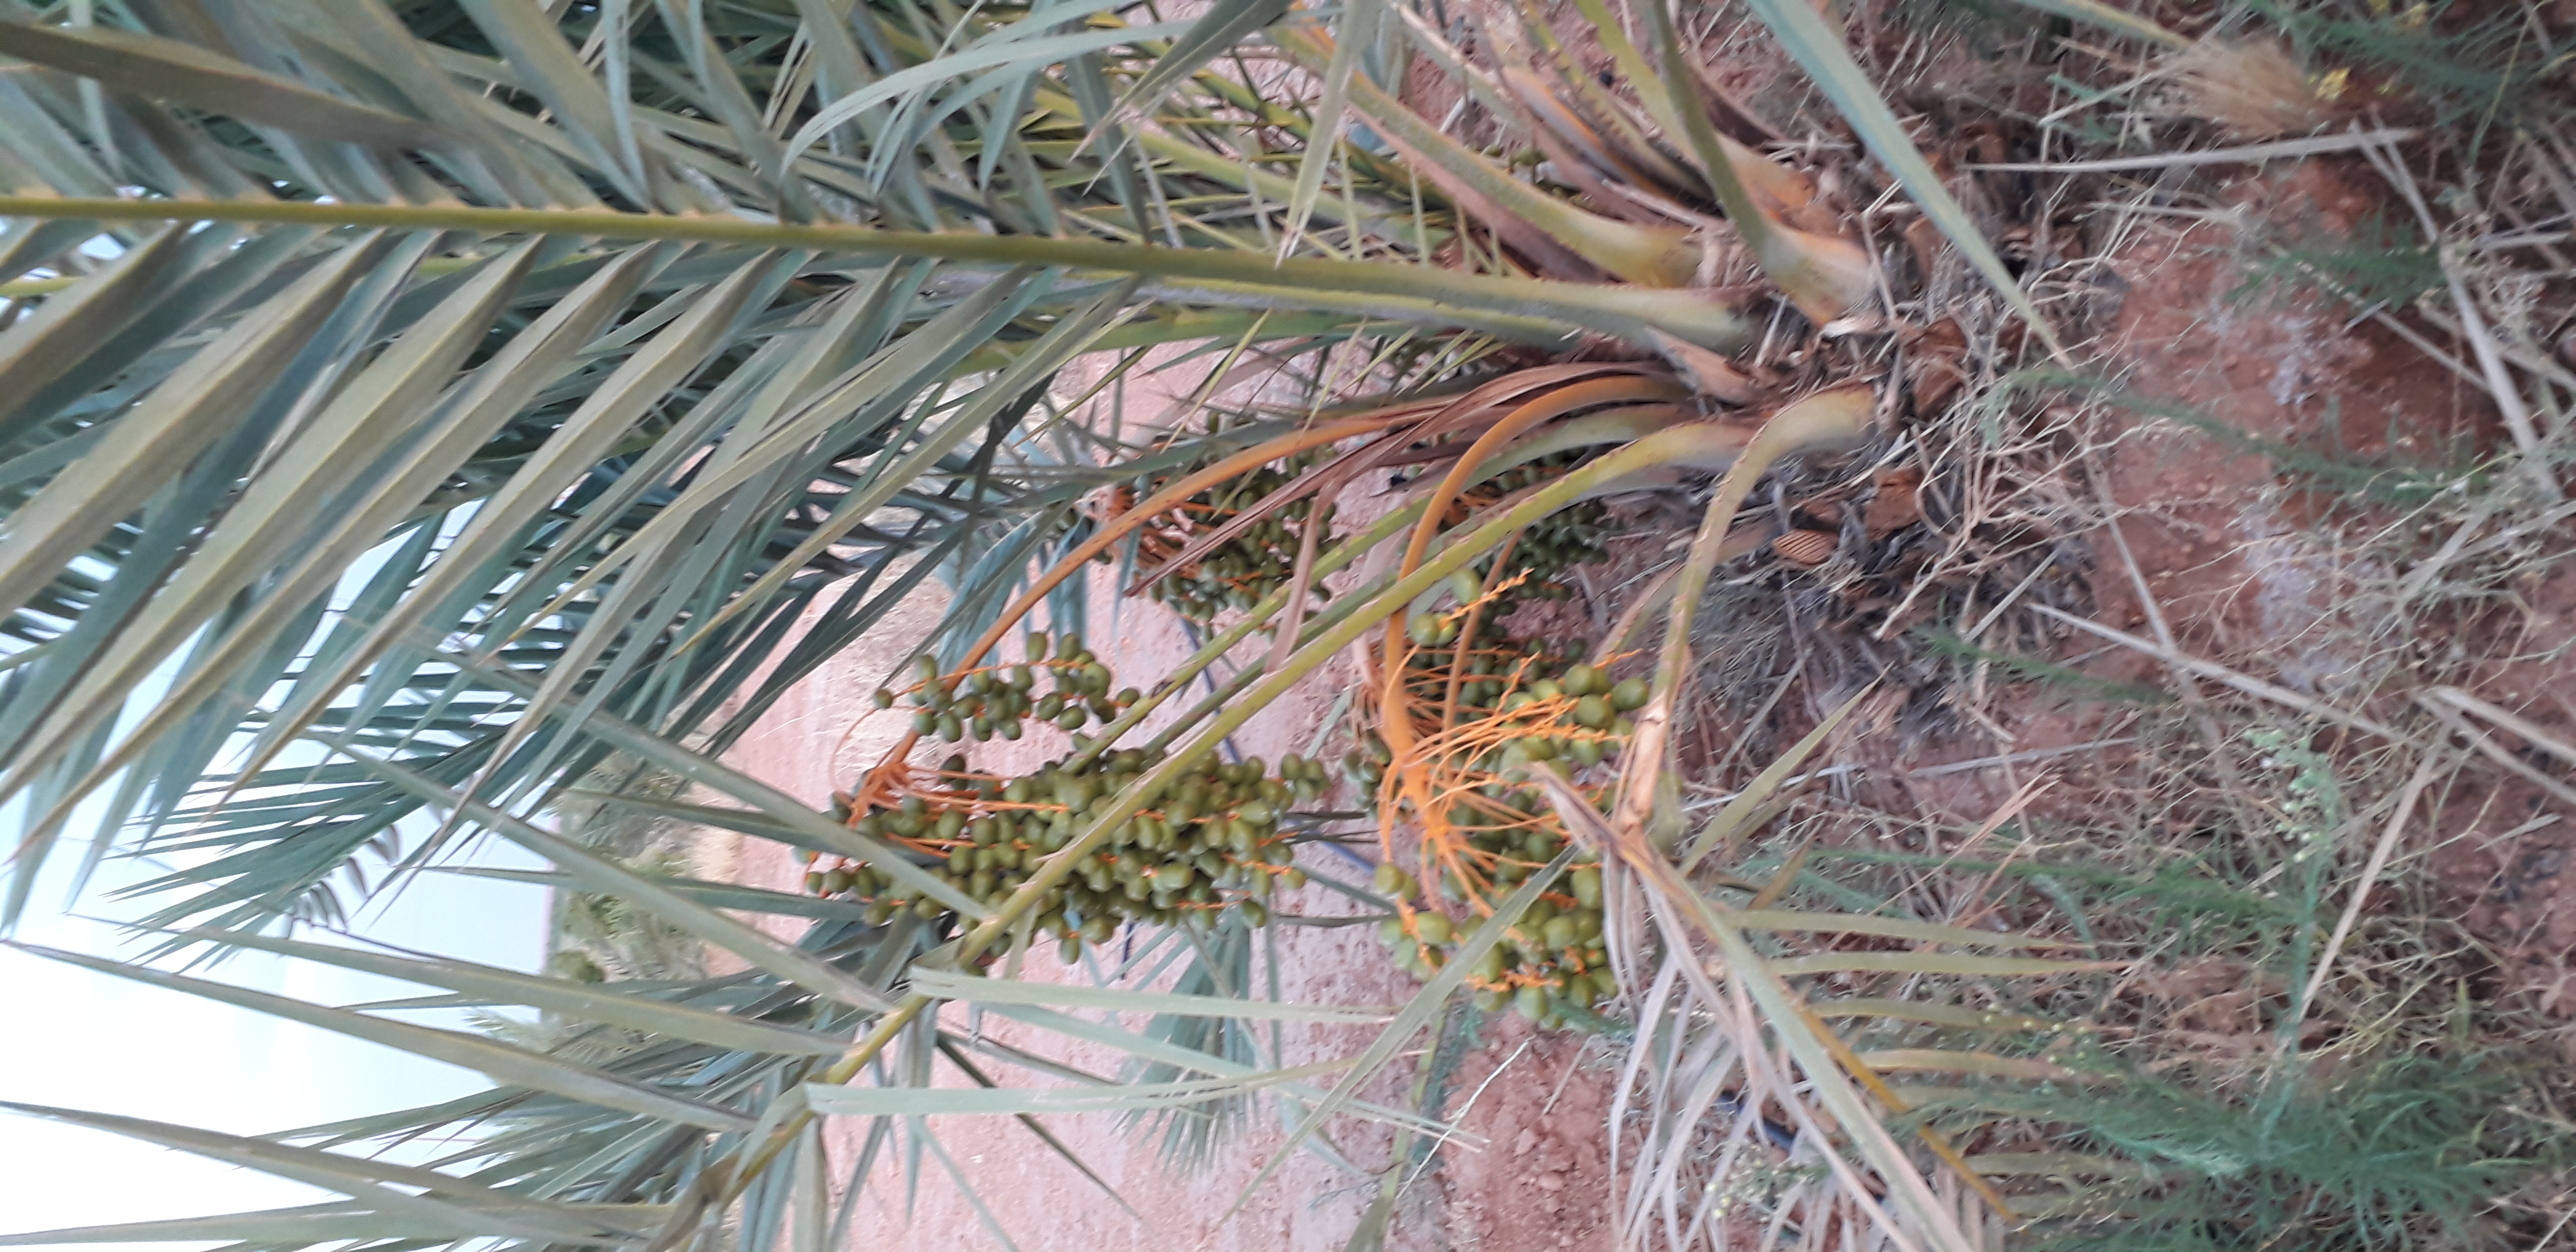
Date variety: Boufagous